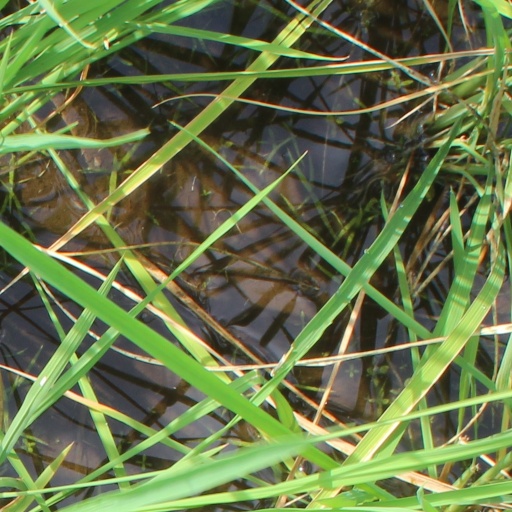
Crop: rice